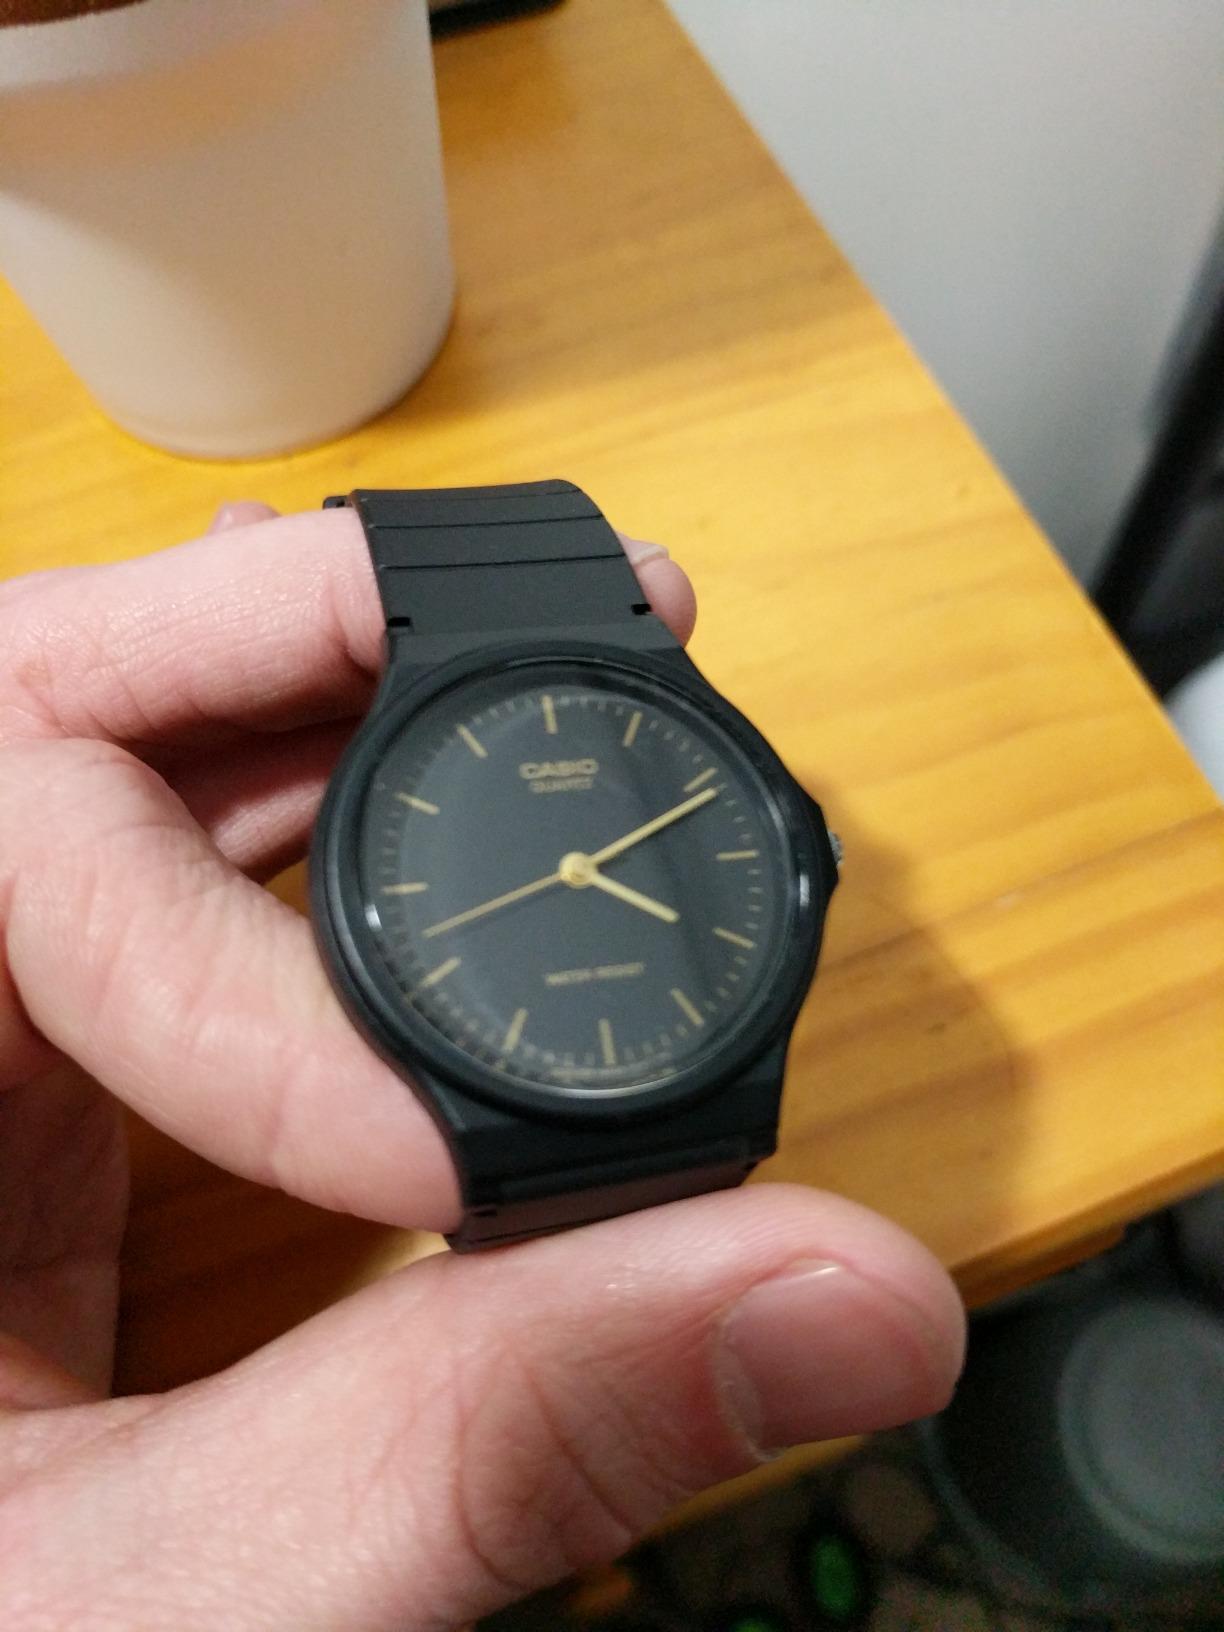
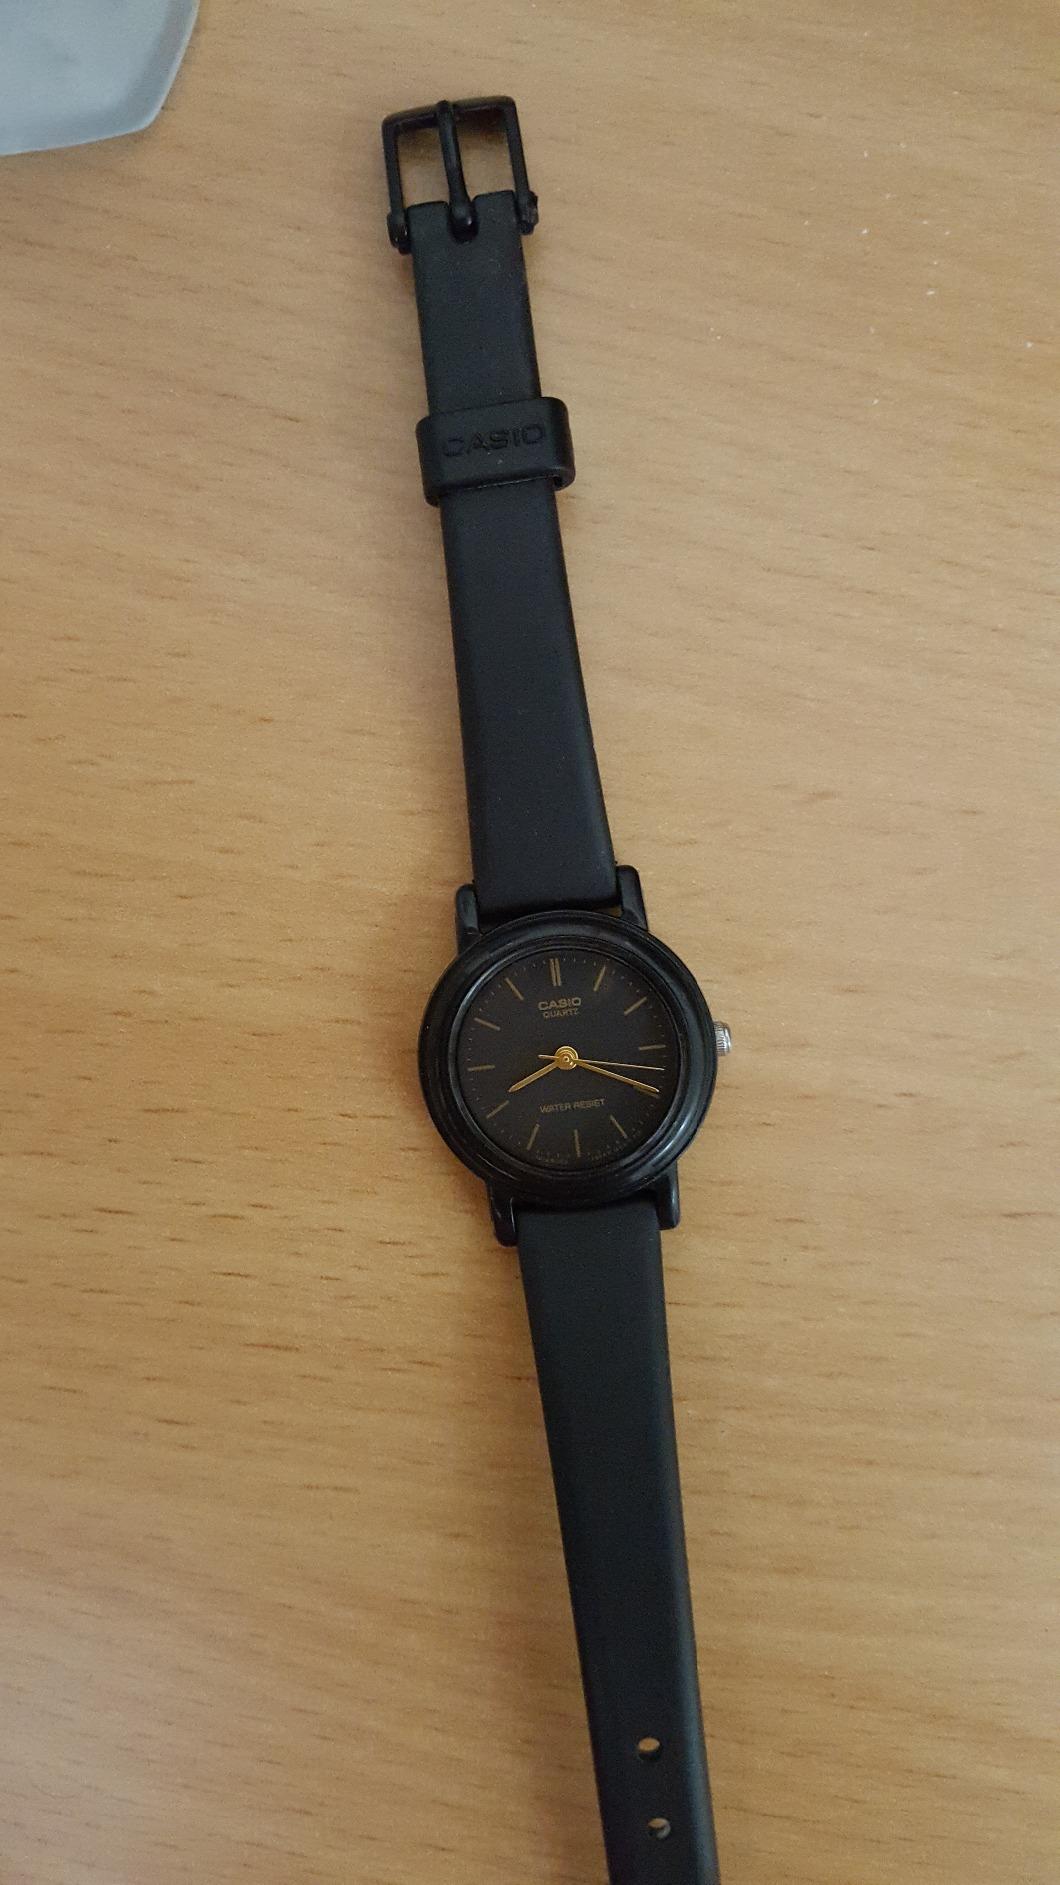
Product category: accessories_watch
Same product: no